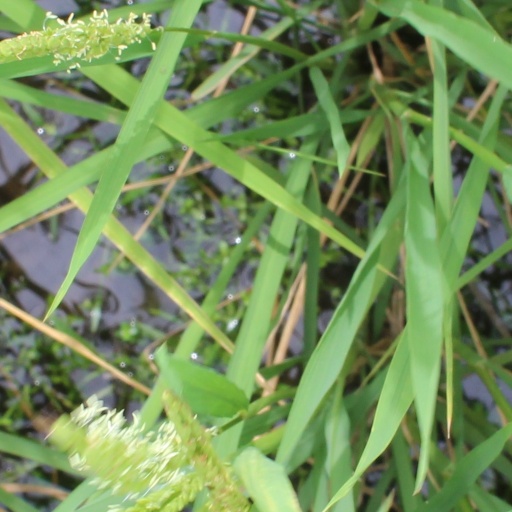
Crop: rice